Shadow of Memories

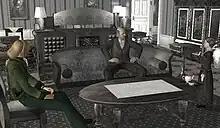
The color tone varies depending on which era Eike time-travels to. For example, the early twentieth century is depicted in grey tones while 1580 appears in earth-colored ones.

The objective of "Shadow of Memories" is to guide player character Eike Kusch through the fictional German town of Lebensbaum (Life's Tree) as he travels through time to prevent and unmask his murderer. The game takes place in three parts: a prologue, eight chapters, and an epilogue. In the prologue and each chapter, Eike dies, is resurrected by the non-player character Homunculus, and travels back in time before his death with the intent of changing events to prevent it. "Shadow of Memories" lacks traditional action elements, and Eike cannot attack nor does he have a bar displaying his health. The digipad, a time-traveling item given to Eike by Homunculus, requires energy units, which the player can find scattered around the town. The gameplay primarily consists of time-traveling through the different eras, finding items, and interacting through dialogue with the non-player characters. Actions taken in one time period affect future ones; for example, if Eike removes a seal from the squire's manor in 1580, the seal will not appear in the present era.